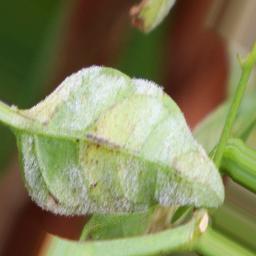
Label: powdery mildew